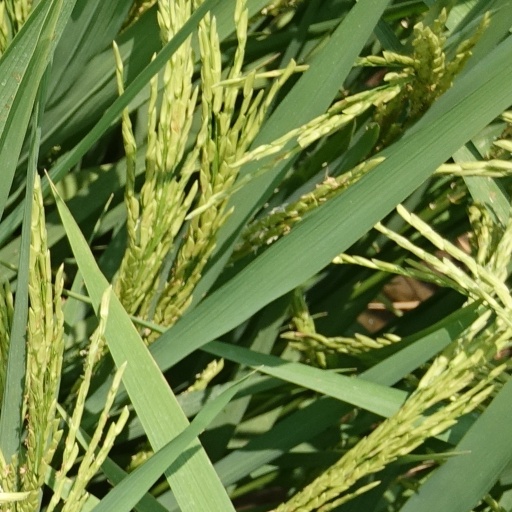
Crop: rice